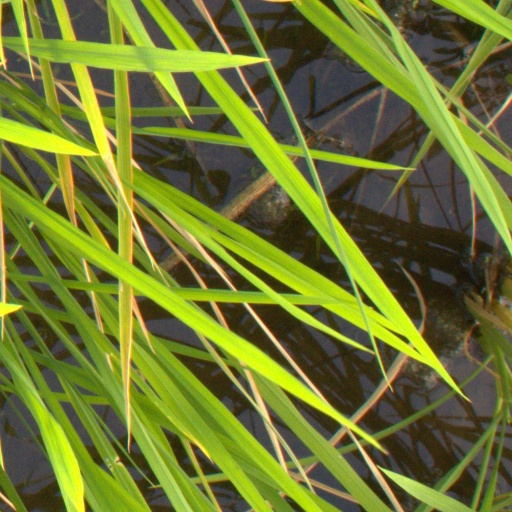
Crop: rice